History of Portugal

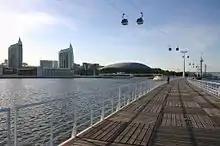
The neighborhood of Parque das Nações, in Lisbon, where was held the 1998 World Exposition, is a symbol of the economic modernization and development of Portugal in the late 20th century.

But Sebastião de Melo's greatest reforms were economic and financial, with the creation of several companies and guilds to regulate every commercial activity. He demarcated the region for production of port to ensure the wine's quality, and this was the first attempt to control wine quality and production in Europe. He ruled with a strong hand by imposing strict law on all classes of Portuguese society, from the high nobility to the poorest working class, along with a widespread review of the country's tax system. These reforms gained him enemies in the upper classes, especially among the high nobility, who despised him as a social upstart.